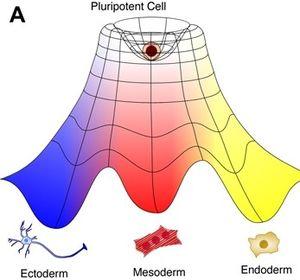
Paysage épigénétique
La biologie évolutive du développement souvent nommée évo-dévo est un champ disciplinaire en biologie de l'évolution qui a pour objectif de comprendre l'origine de la complexité morphologique des organismes à travers l'étude comparée des gènes qui régulent leur développement. À l'intersection de la génomique, de la phylogénie moléculaire, de l'embryologie et de la génétique évolutive du développement, l'évo-dévo est l'un des courants les plus dynamiques en biologie de l'évolution au début du XXIᵉ siècle.